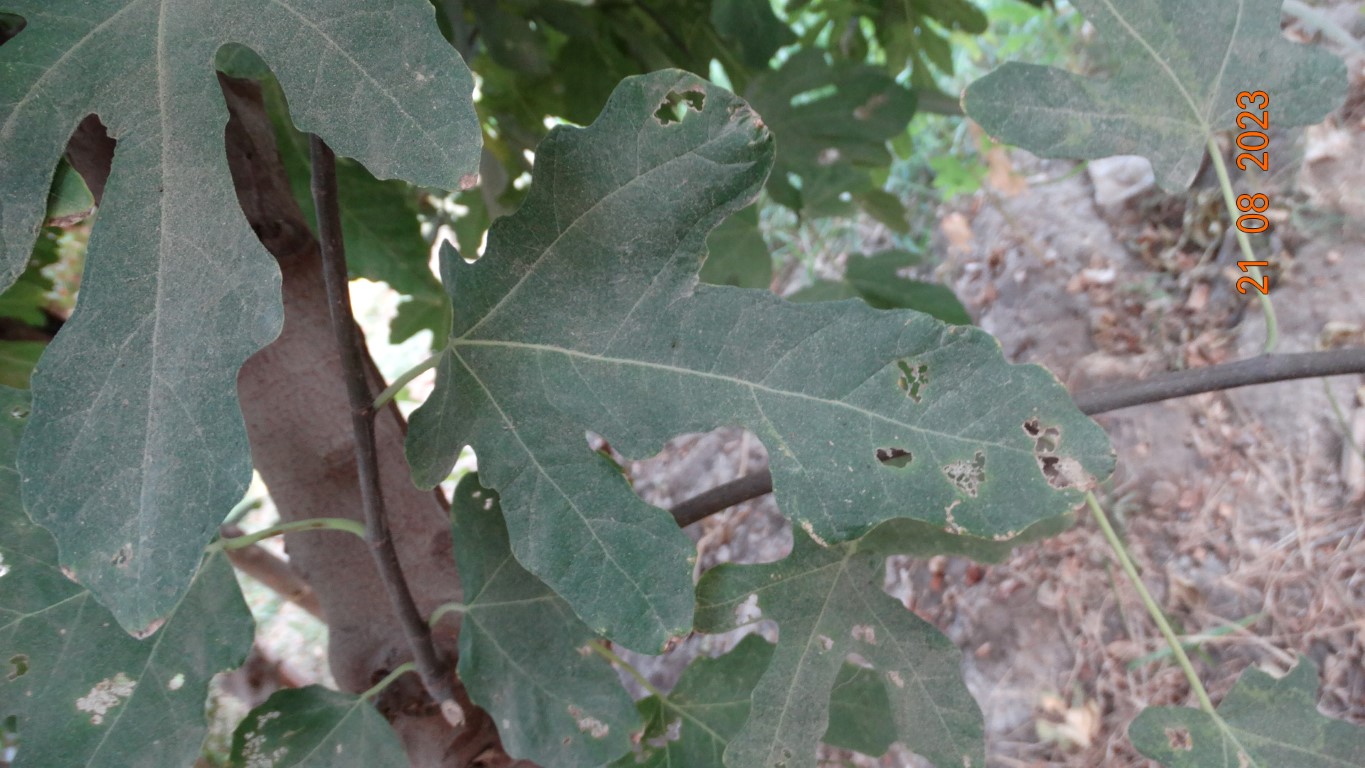
Label: infected